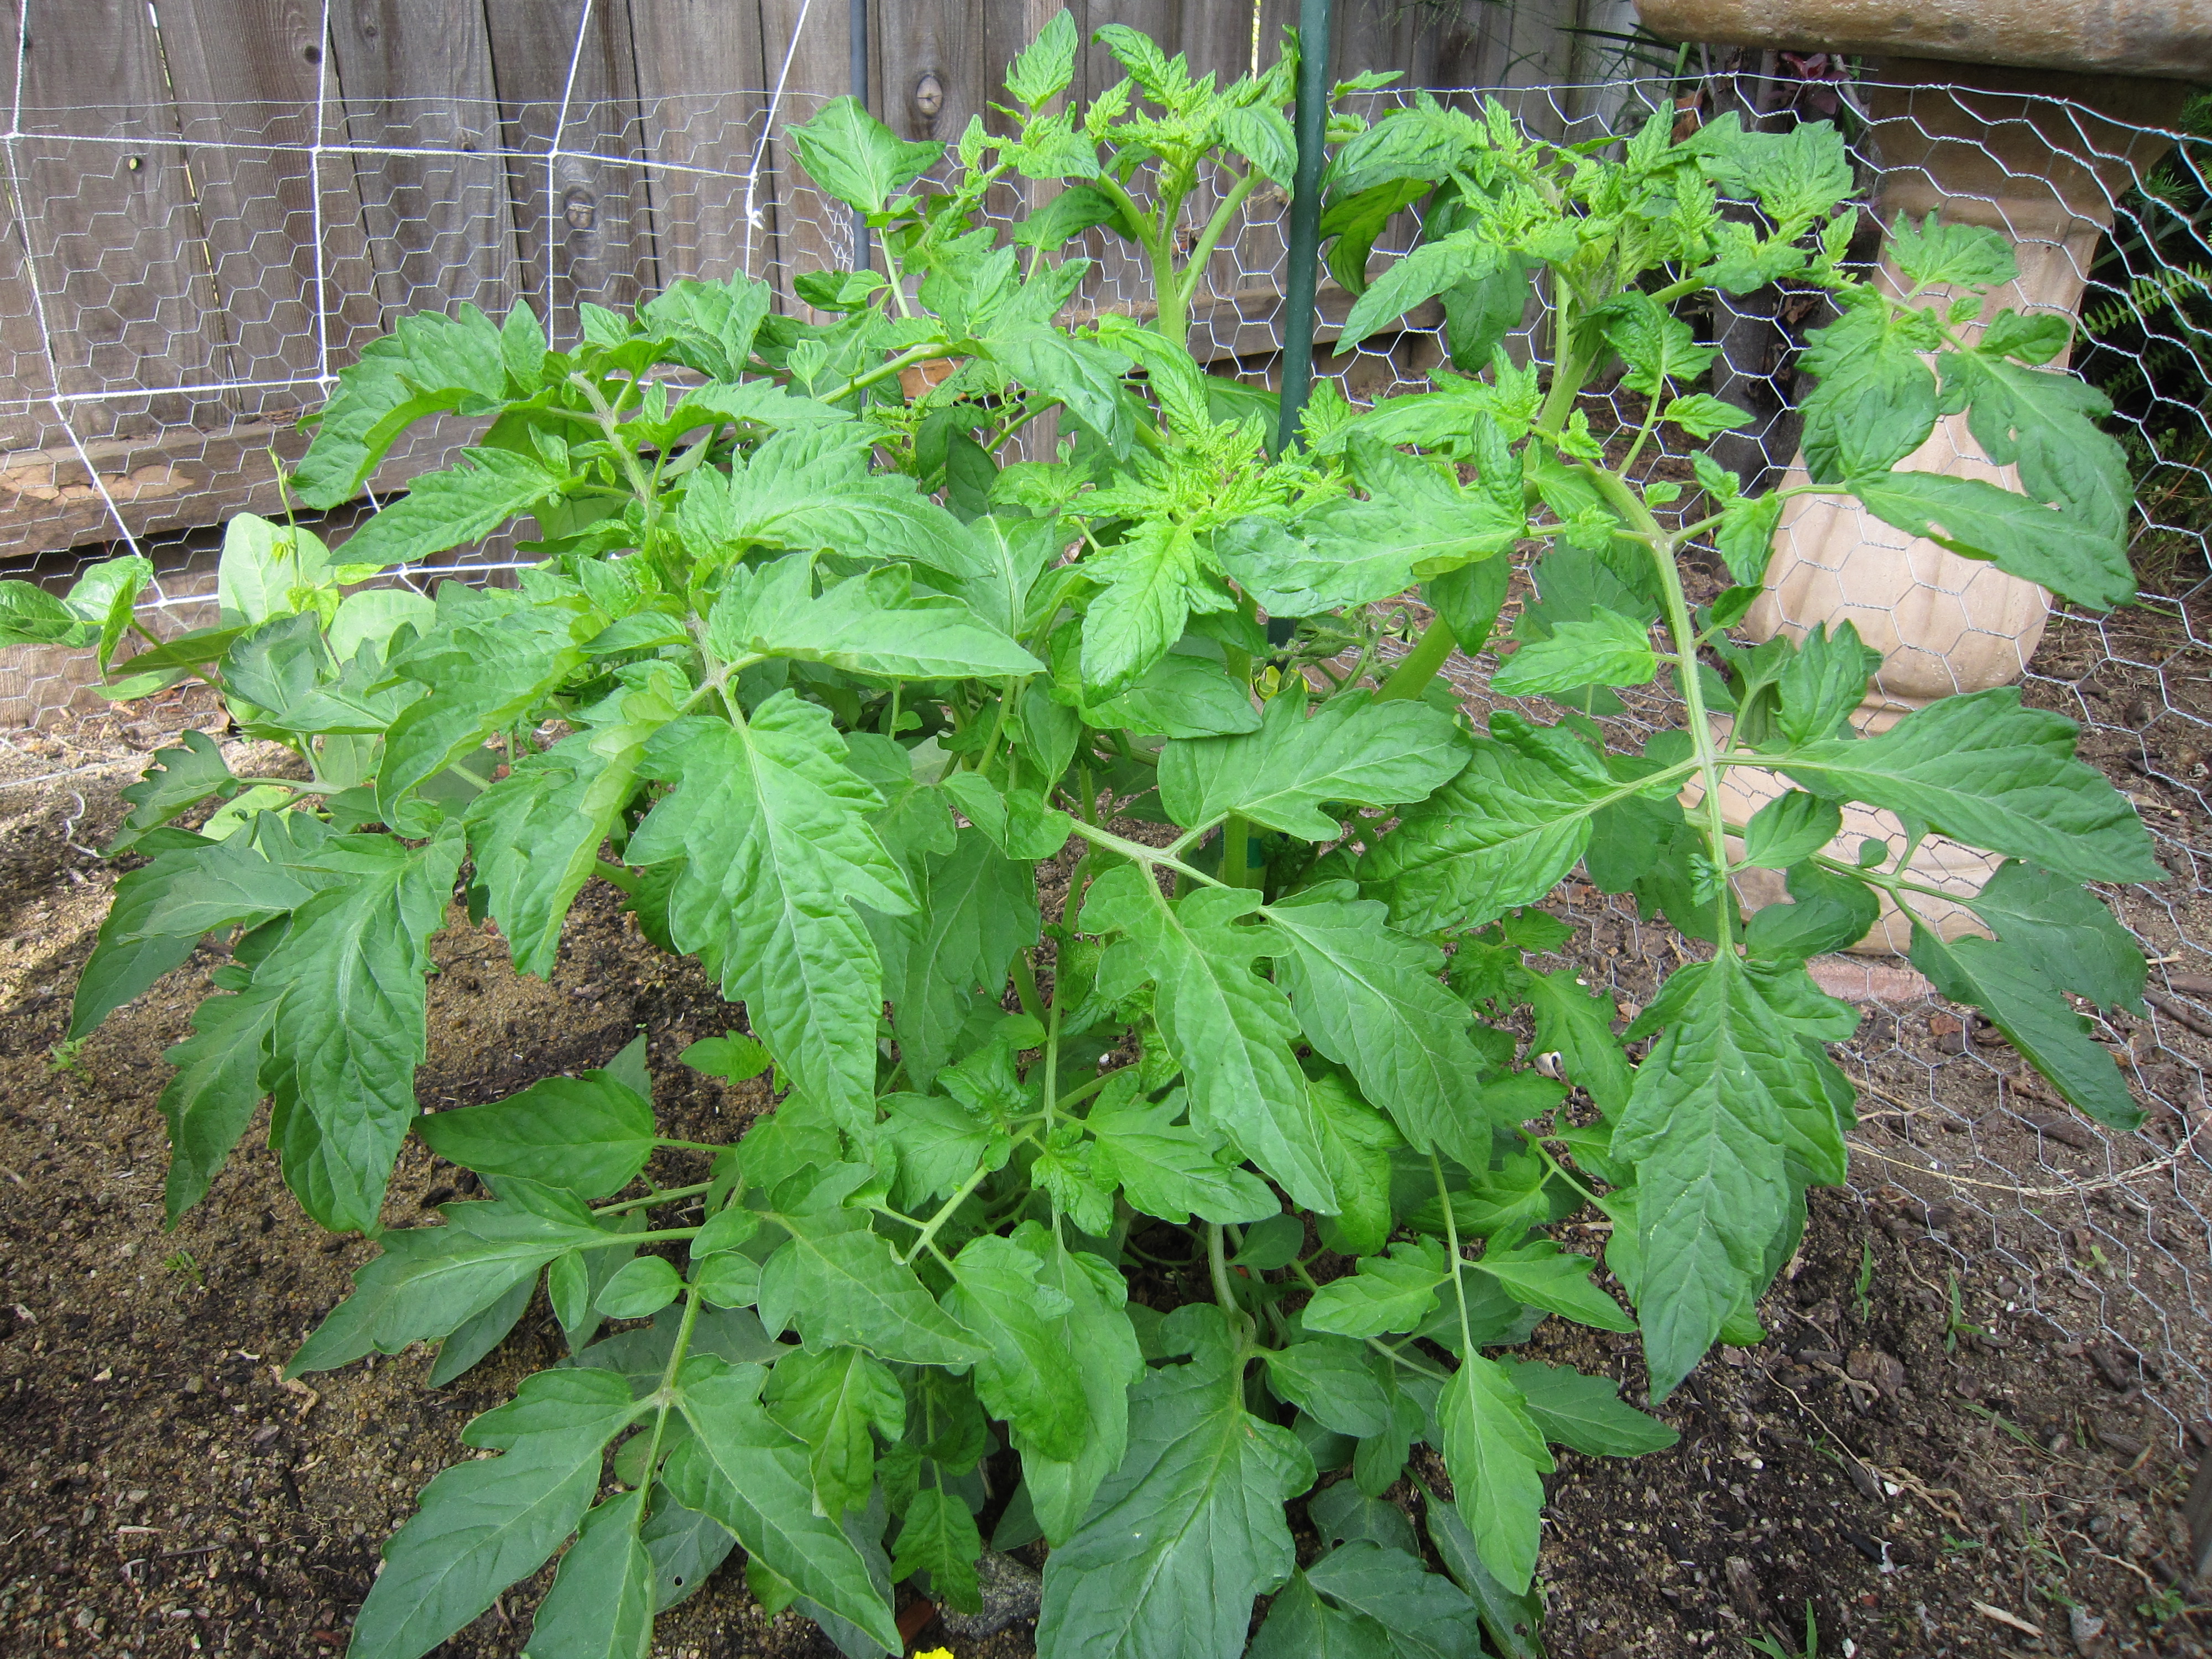
Labels: Tomato leaf, Tomato leaf, Tomato leaf, Tomato leaf, Tomato leaf, Tomato leaf, Tomato leaf, Tomato leaf, Tomato leaf, Tomato leaf, Tomato leaf, Tomato leaf, Tomato leaf, Tomato leaf, Tomato leaf, Tomato leaf, Tomato leaf, Tomato leaf, Tomato leaf, Tomato leaf, Tomato leaf, Tomato leaf, Tomato leaf, Tomato leaf, Tomato leaf, Tomato leaf, Tomato leaf, Tomato leaf, Tomato leaf, Tomato leaf, Tomato leaf, Tomato leaf, Tomato leaf